List of Alabama Crimson Tide home football stadiums

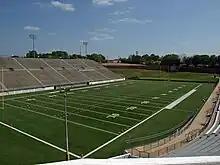
Cramton Bowl in 2009

The Cramton Bowl provided for the fourth and final location of Alabama home games in the capital city. The Tide played home games at the Cramton Bowl in the 1922 through 1932 seasons, in 1934, between the 1944 through 1946 seasons and again between the 1951 through 1954 seasons. Alabama's all-time record at the Cramton Bowl was 17–3.